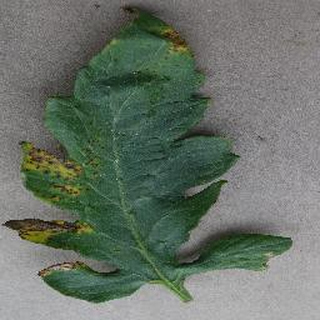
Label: tomato_bacterial_spot